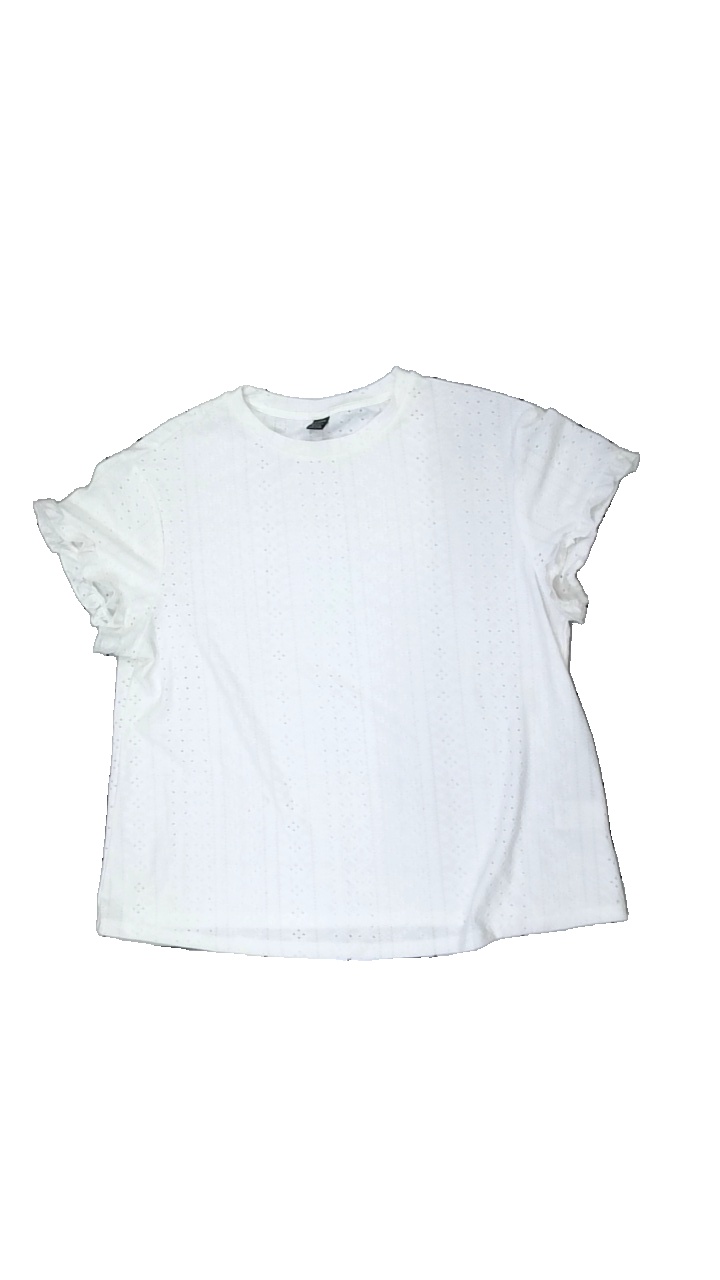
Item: Blouse (Ladies)
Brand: Shein
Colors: White
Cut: Regular
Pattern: Embroidered
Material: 100% Polyester
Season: All
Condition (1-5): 2
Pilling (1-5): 5
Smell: Major
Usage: Reuse
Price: <50